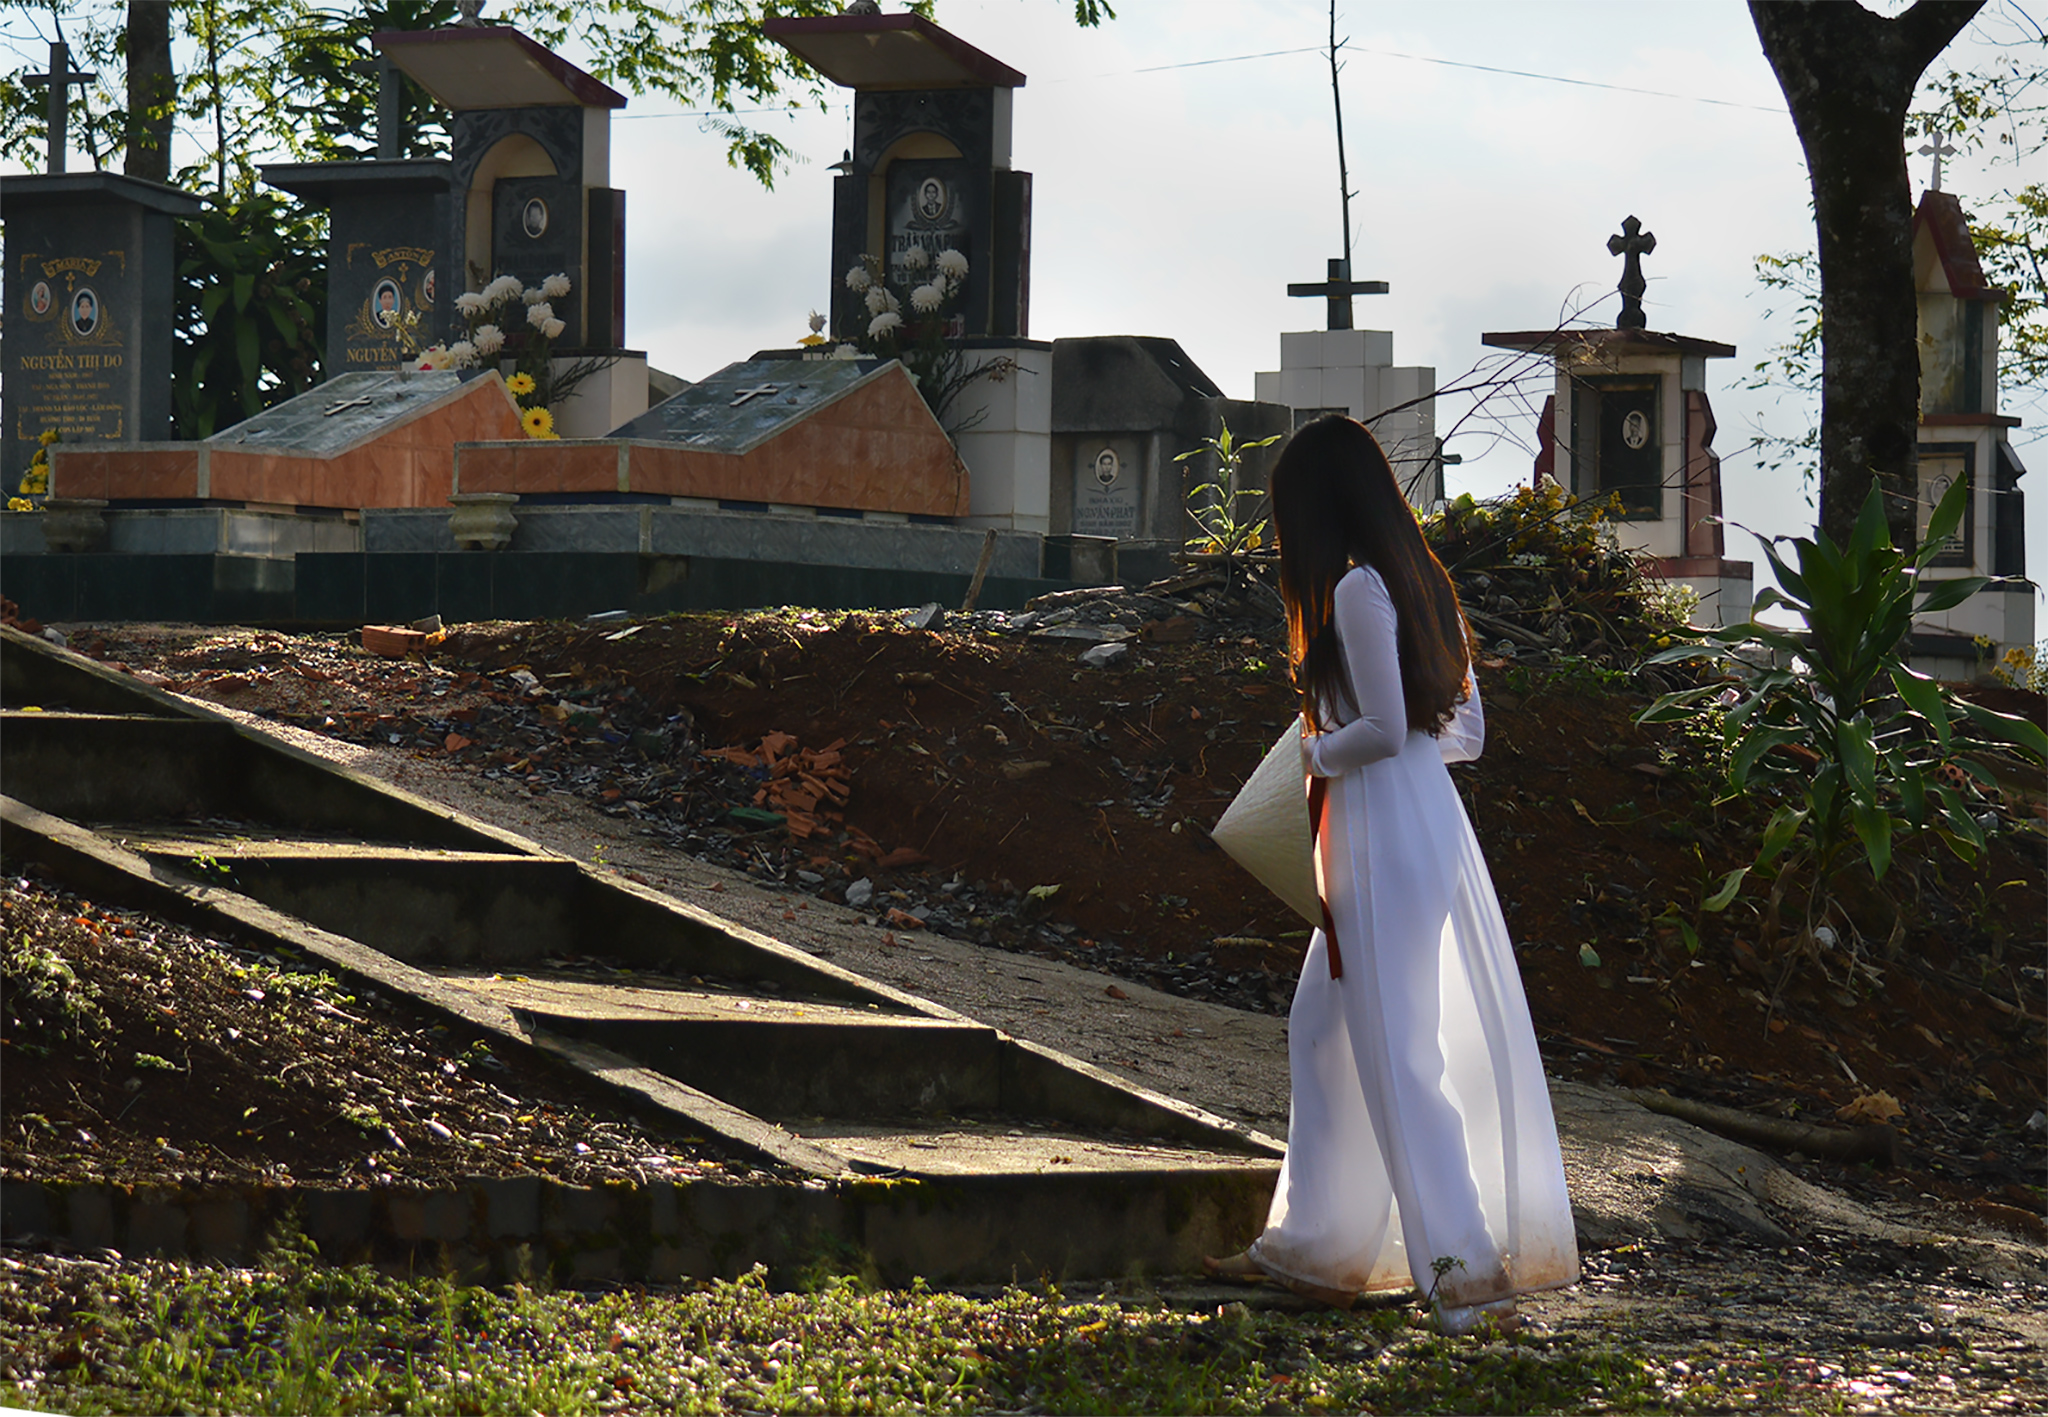
lady, sad, cemetery, dress, tree, girl, flower, plant, grass, outdoor structure, recreation